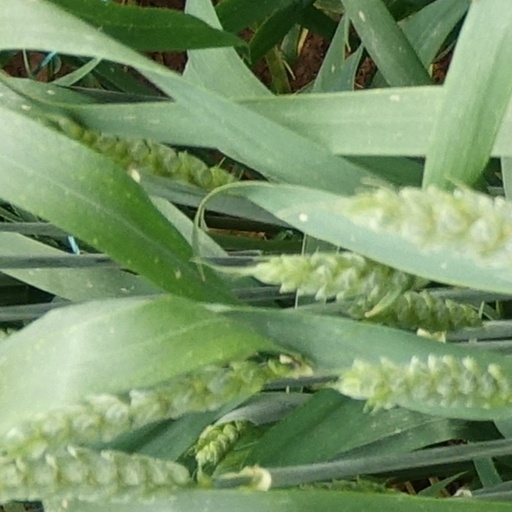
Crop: wheat